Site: brandenburg
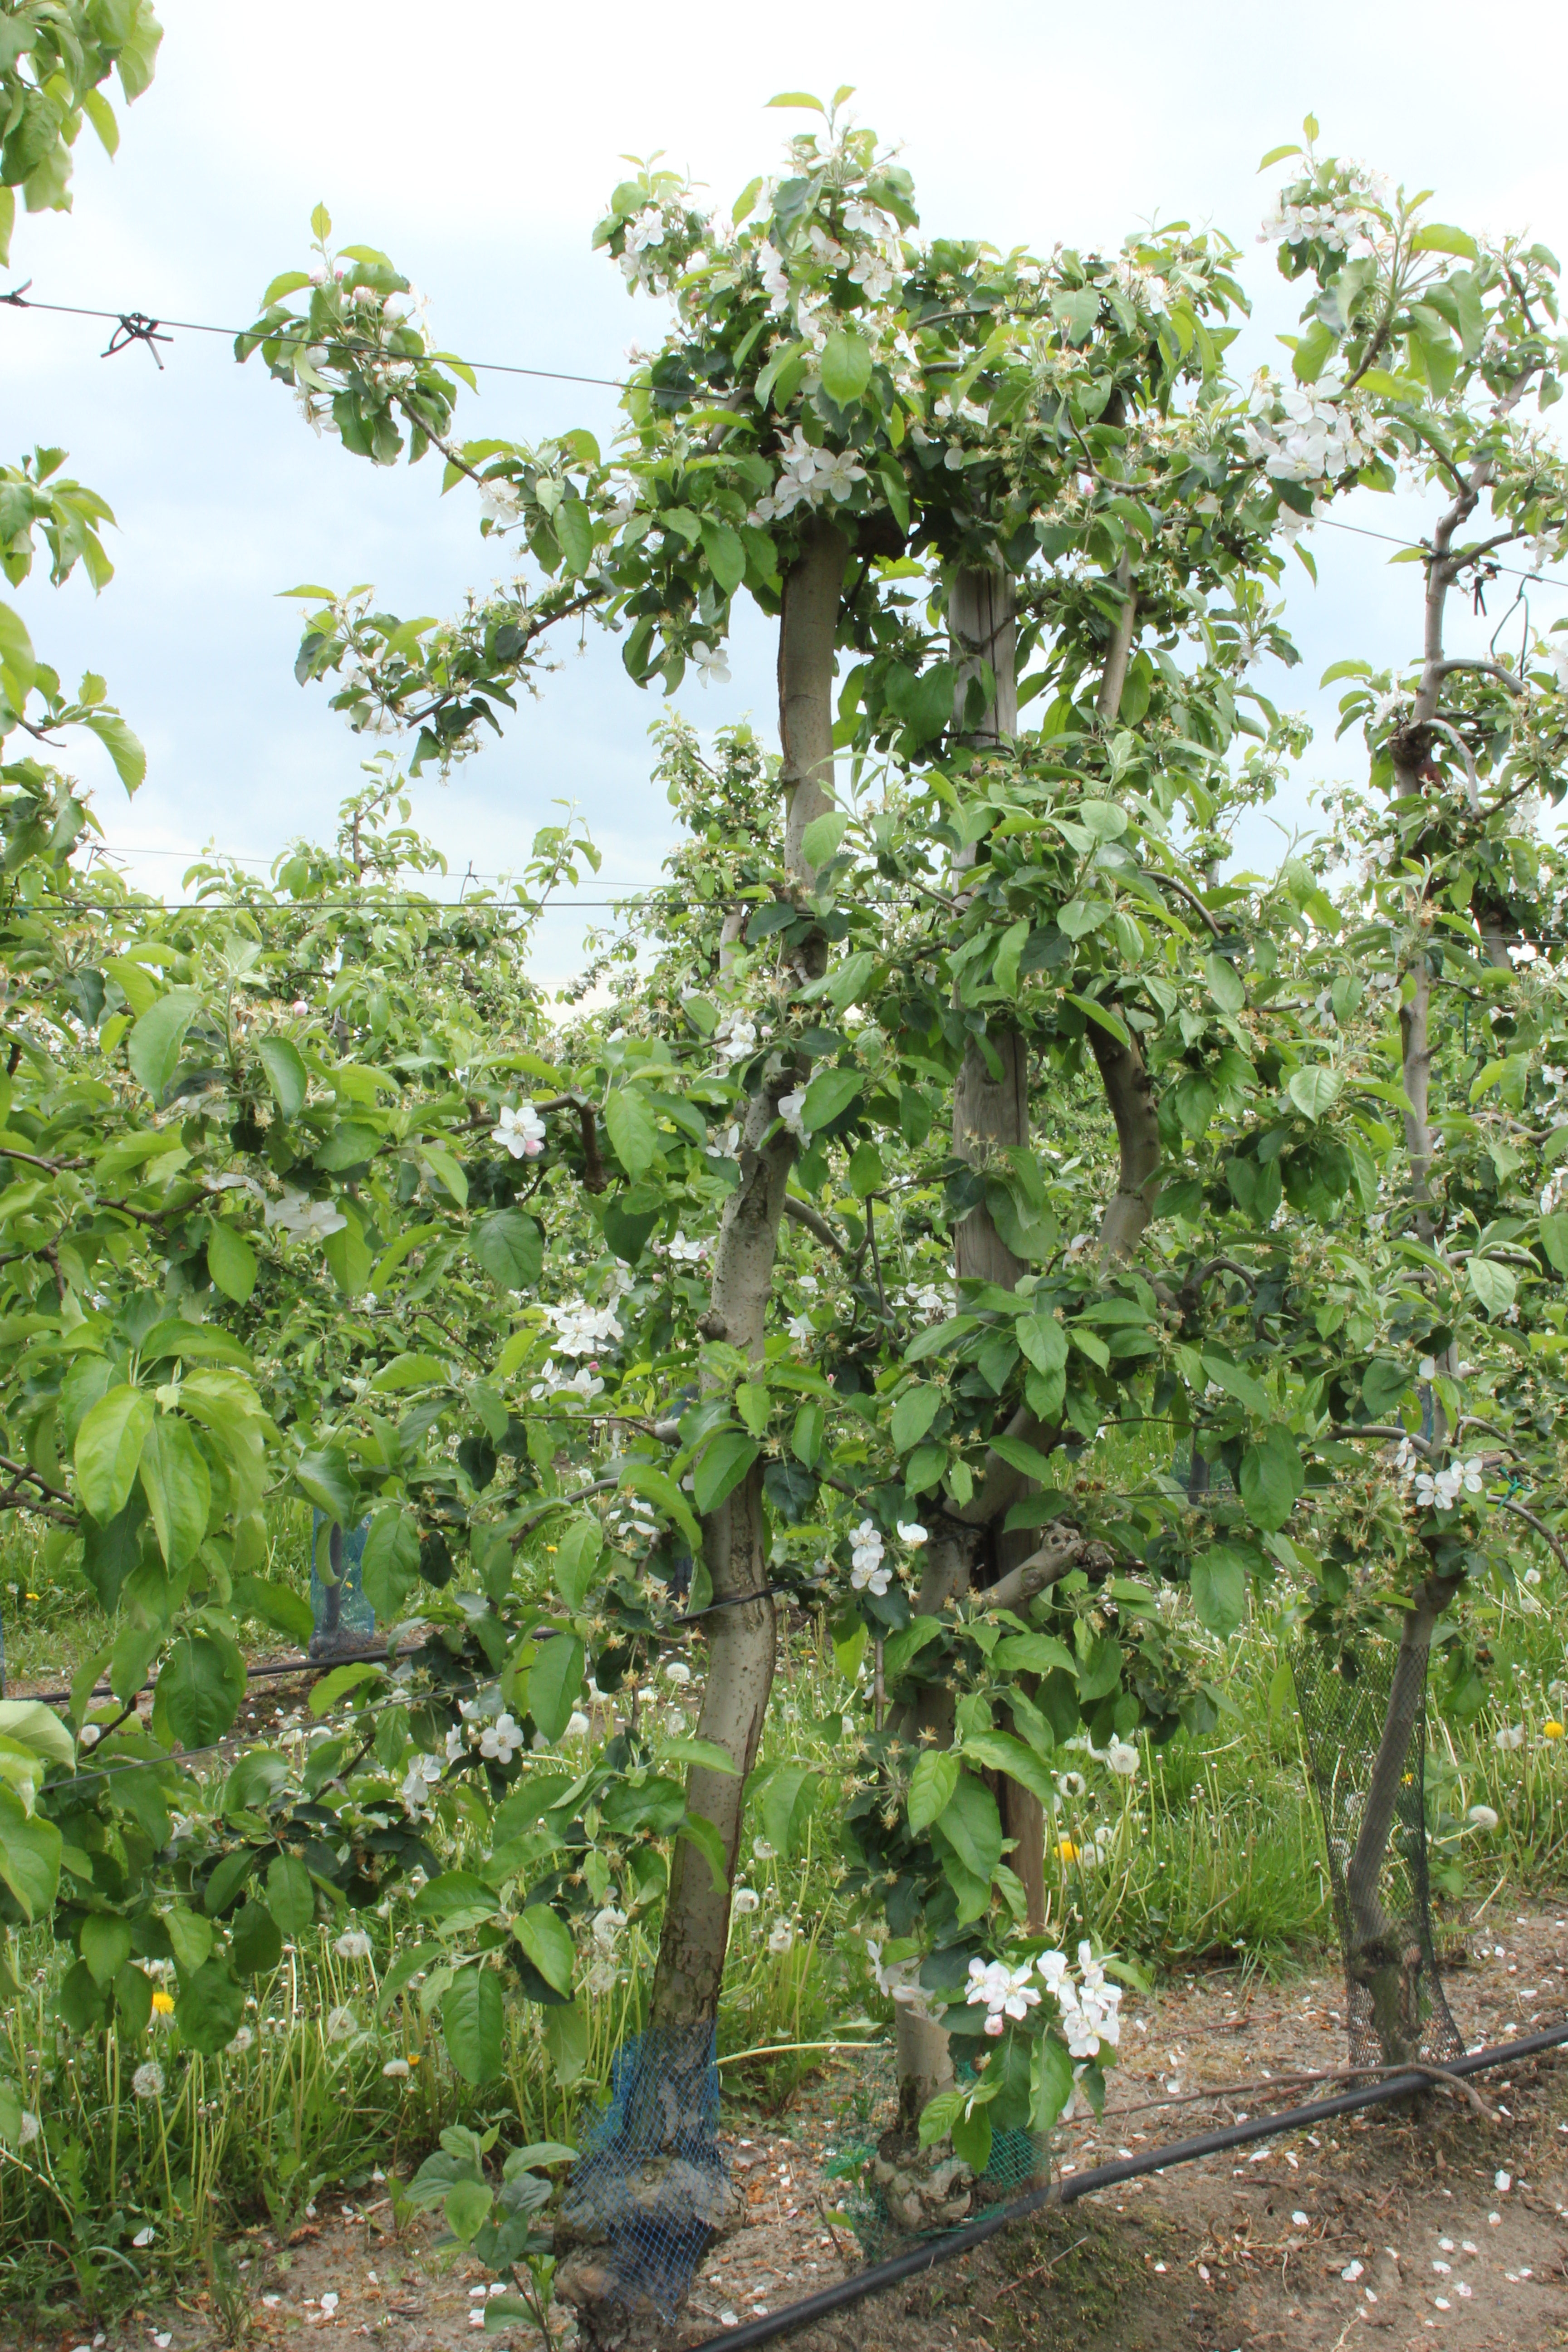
Growth stage (BBCH 67): Flowering